Guitar amplifier

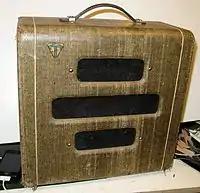
A 1940s-era Valco combo amp

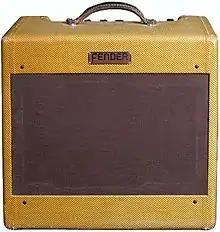
Fender Deluxe 1953

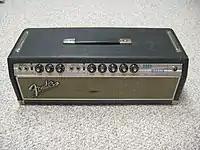
Even in the 2020s, the vintage Fender Bandmaster remains a sought-after amp by guitarists. Note the four inputs, two for regular sound and two that run through the onboard "vibrato" (tremolo) effect unit. The amp pictured is a 1968 model.

In the 1920s, it was very hard for a musician playing a pickup-equipped guitar to find an amplifier and speaker to make their instrument louder as the only speakers that could be bought were radio horns of limited frequency range and low acoustic output. The cone speaker was not widely offered for sale until the 1930s and beyond.